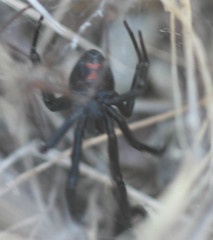
Species: Lactrodectus_hesperus